Thierry Henry

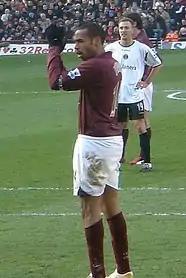
Henry in a Premier League game against Charlton Athletic at Highbury in March 2006

Entering the 2003–04 season, Arsenal were determined to reclaim the Premier League crown. Henry was again instrumental in Arsenal's exceptionally successful campaign; together with the likes of Dennis Bergkamp, Patrick Vieira, Freddie Ljungberg and Robert Pires, Henry ensured that the Gunners became the first team in more than a century to go through the entire domestic league season unbeaten, claiming the league title in the process. Apart from being named for the second year running as the PFA Players' Player of the Year and FWA Footballer of the Year, Henry emerged once again as the runner-up for 2004 FIFA World Player of the Year award. With 39 goals scored in all competitions, the Frenchman led the league in goals scored and won the European Golden Boot. However, as was the case in 2002, Henry was unable to lead the national side to honours during UEFA Euro 2004.